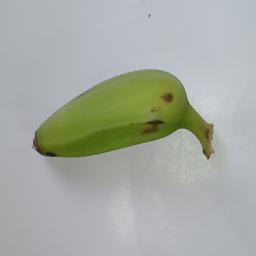
Banana variety: Champa Kola